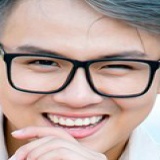
diễn viên Duy Khánh Zhou Zhou